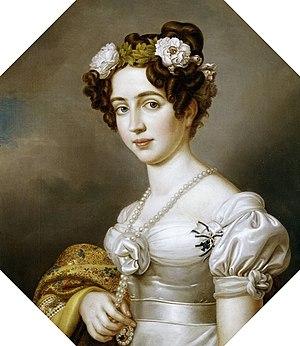
Élisabeth Louise de Bavière, princesse de Bavière puis, par son mariage, reine consort de Prusse, est née le 13 novembre 1801 à Munich, dans l'électorat de Bavière, et décédée le 14 décembre 1873 à Dresde, dans le royaume de Saxe. Fille du roi Maximilien Iᵉʳ de Bavière et de la reine Caroline de Bade, elle est l'épouse du roi Frédéric-Guillaume IV de Prusse.